King Zhou of Shang

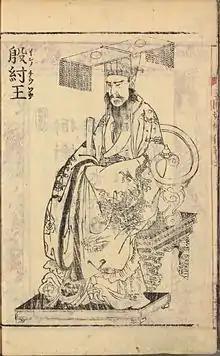
King Zhou of Shang illustrated in the "Ehon Sangoku Yōfuden" ( 1805)

King Zhou was the pejorative posthumous name given to Di Xin of Shang or Shou, King of Shang, the last king of the Shang dynasty of ancient China. He is also called Zhou Xin. In Chinese, his name Zhòu (紂) also refers to a horse crupper, the part of a saddle or harness that is most likely to be soiled by the horse. It is not to be confused with the name of the succeeding dynasty, which has a different character and pronunciation.